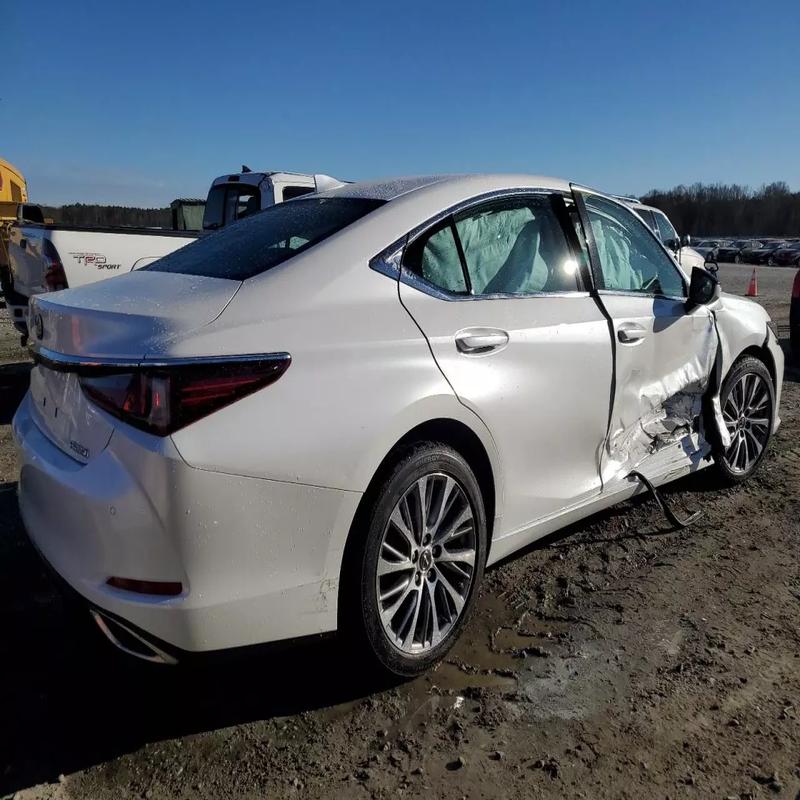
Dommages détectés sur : aile avant droite, porte avant droite, porte arrière droite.
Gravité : majeur